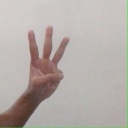
अक्षर: व